Erlik

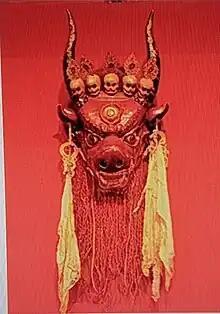
Mask representing Erlik Han

In Turkic mythology, Erlik was involved in the creation of humanity. He slew the messenger-god, Maidere/Maydere, and is a teacher of sin. He is sometimes represented by a totemic bear.